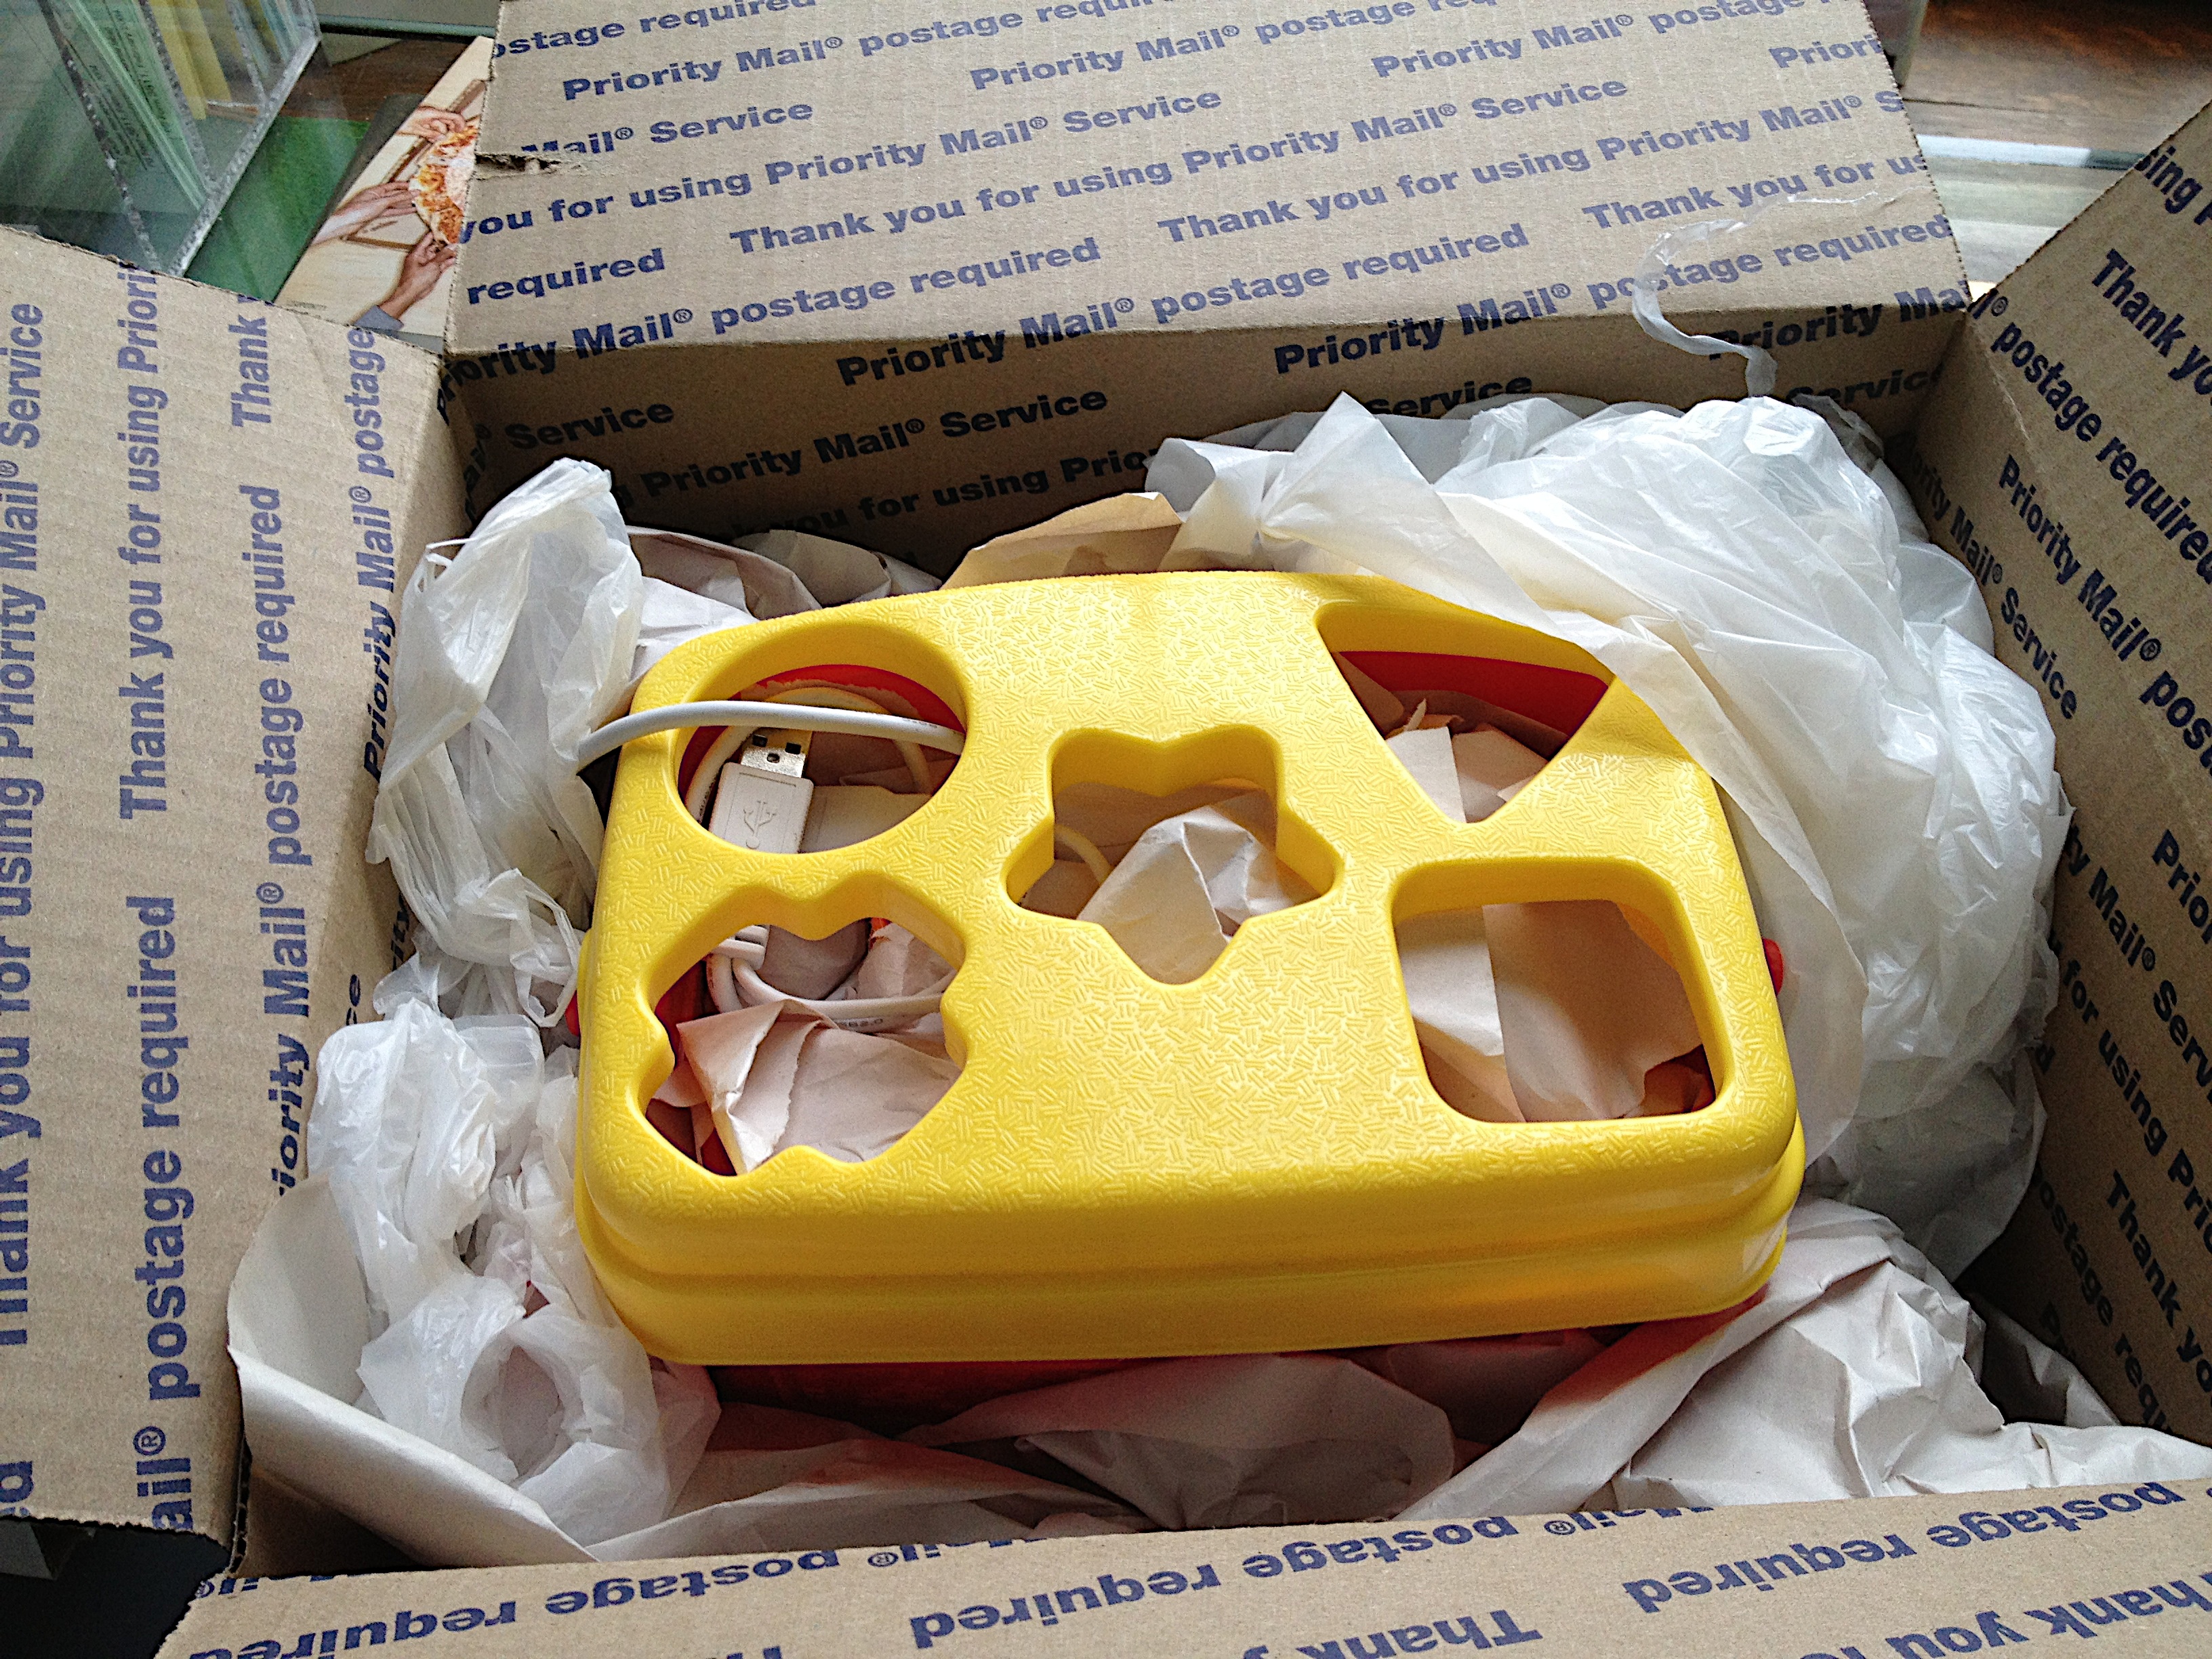
food, yellow, baking, carving